Kolsky Uyezd

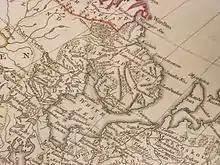
Kolsky Uyezd (labeled "Russian Lapland") in the Atlas of Thomas Kitchin, 1773

From the time of its foundation, the uyezd was governed directly from Moscow. This changed on , 1708, when Tsar Peter the Great divided the country into eight governorates, and Kolsky and Dvinsky Uyezds became a part of Archangelgorod Governorate. When Archangelgorod Governorate was abolished by Catherine II on 1780, Kolsky Uyezd became a part of Arkhangelsk Oblast of Vologda Viceroyalty. When Arkhangelsk Oblast was re-organized into Arkhangelsk Viceroyalty by Catherine II's decree on , 1784, Kolsky Uyezd became a part of it as well. The borders of the uyezd were also changed—Varzuzhskaya and Umbskaya Volosts were transferred under its jurisdiction, while most territories in northern Karelia were transferred into Kemsky Uyezd.